St. Martin's Church (Marcus Hook, Pennsylvania)

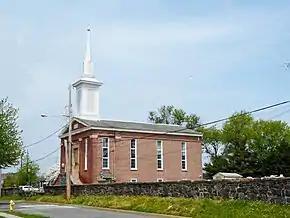
1845 building, now housing the Bible Presbyterian Church of Marcus Hook

St. Martin's Church is an Episcopal church founded in 1699 in Marcus Hook, Pennsylvania, United States. It is located at 22 Church Street, only 500 feet from the Delaware River. It is one of the earliest and last riverfront churches in Pennsylvania. The cemetery at St. Martin's Church contains a memorial commemorating war veterans from the Revolutionary War, the War of 1812, the Mexican–American War, the American Civil War, and the Spanish–American War who are buried in the cemetery.